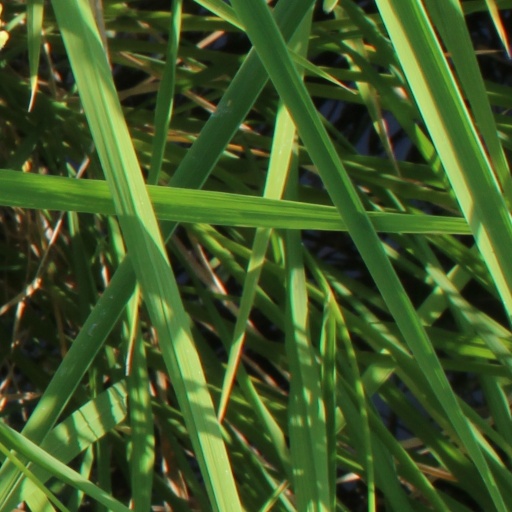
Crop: rice